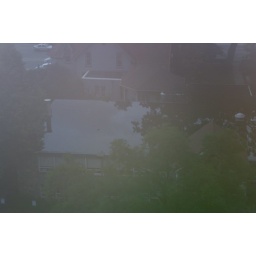
Fogged over lens, looking down at a roof full of water